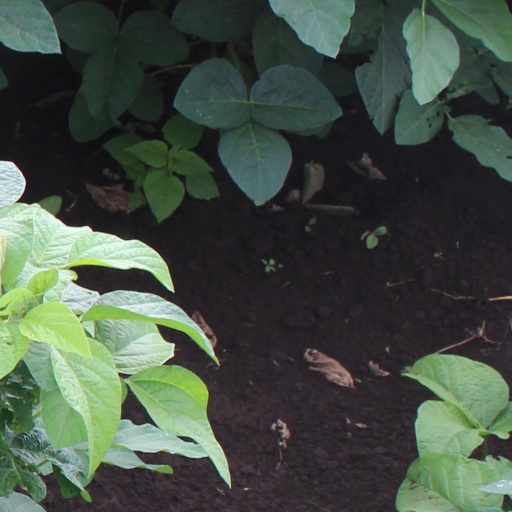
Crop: soybean